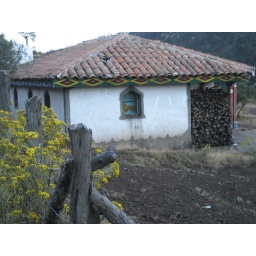
Yellow house and yellow flowers in La Ventoza.